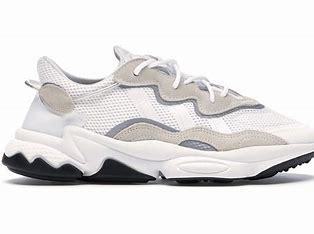
Brand: Adidas
Model: Ozweego